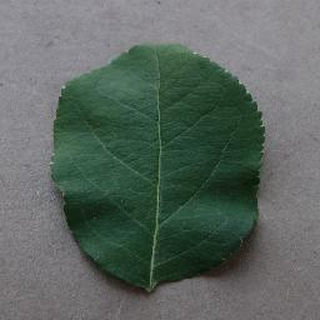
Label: healthy_apple